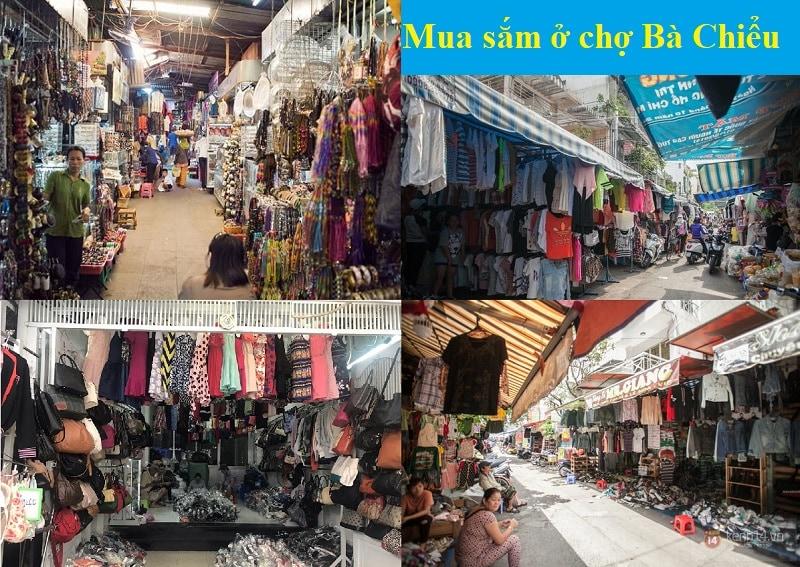
các gian hàng này ở chợ bà chiểu